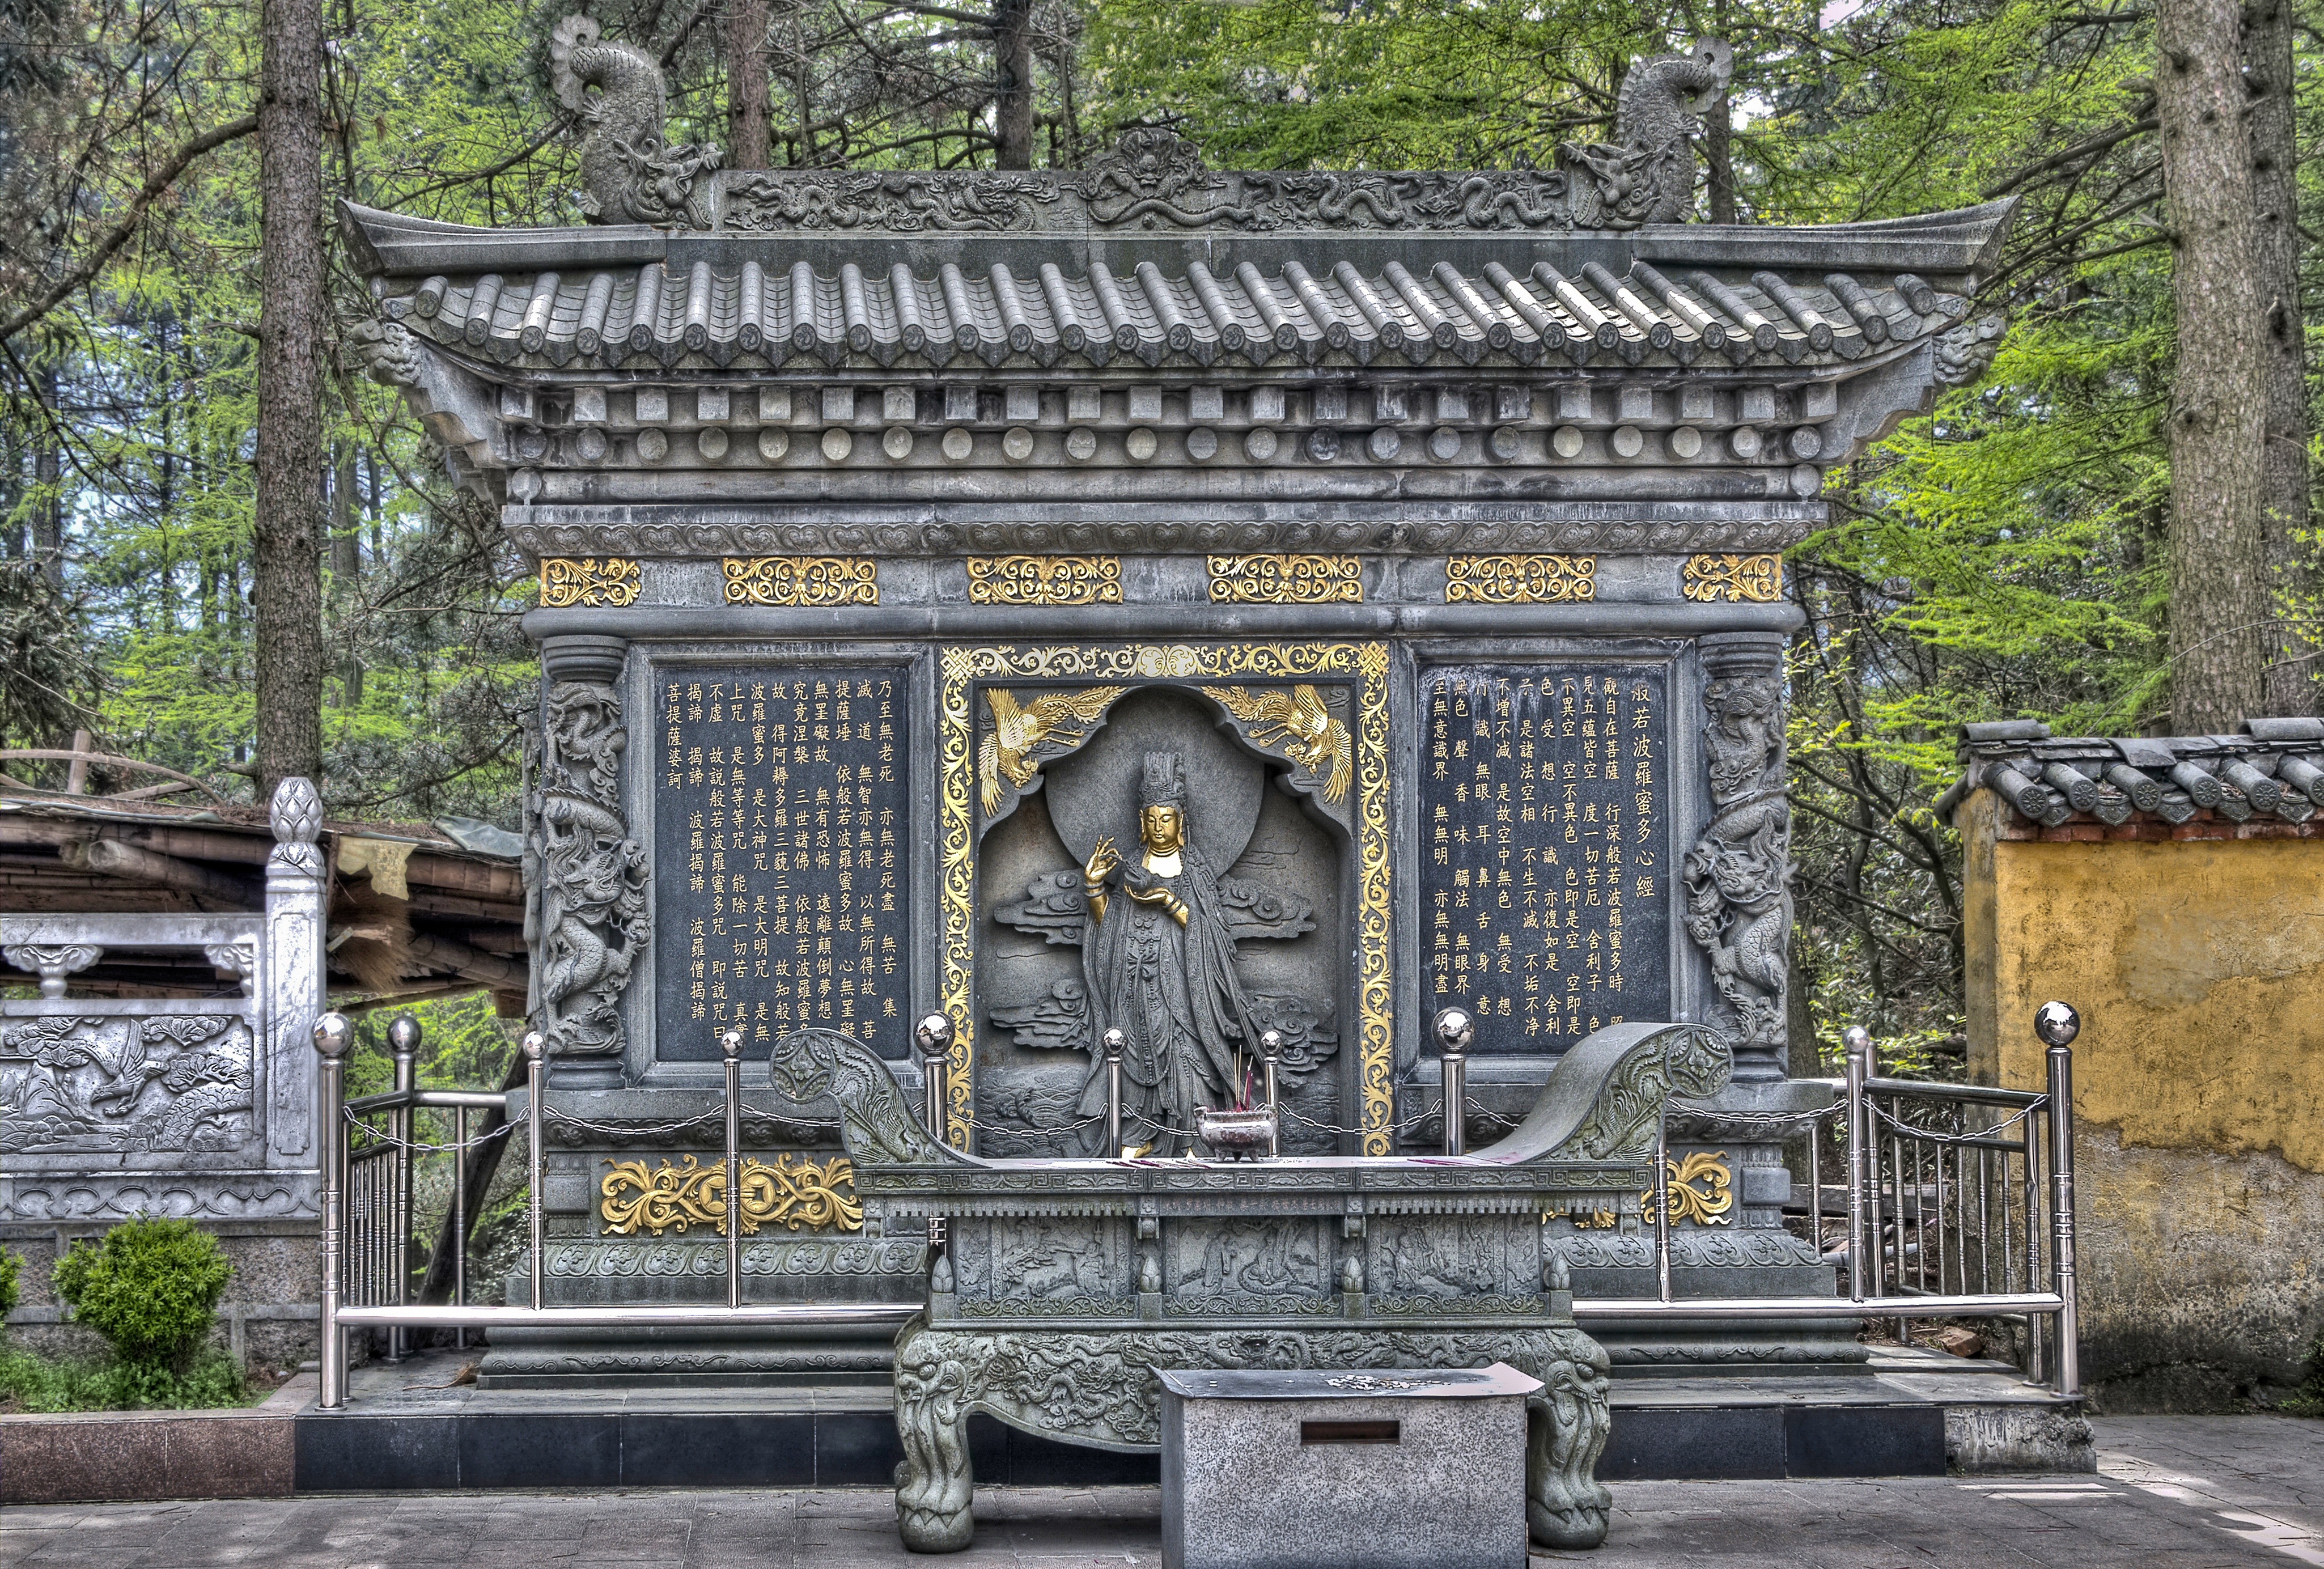
building, palace, monument, buddhism, landmark, chapel, place of worship, temple, monastery, shrine, estate, china, mausoleum, hindu temple, ancient history, shinto shrine, jiuhuashan